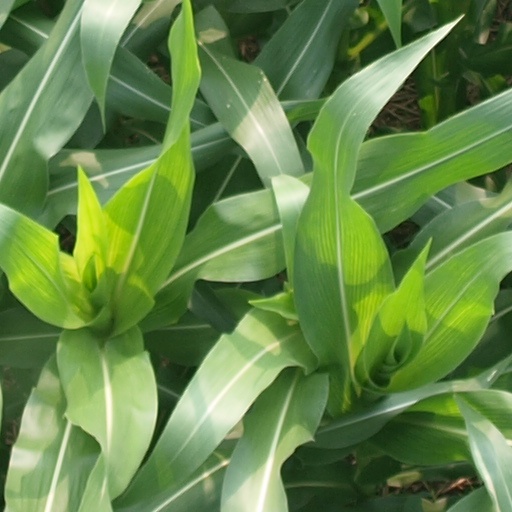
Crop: maize; corn